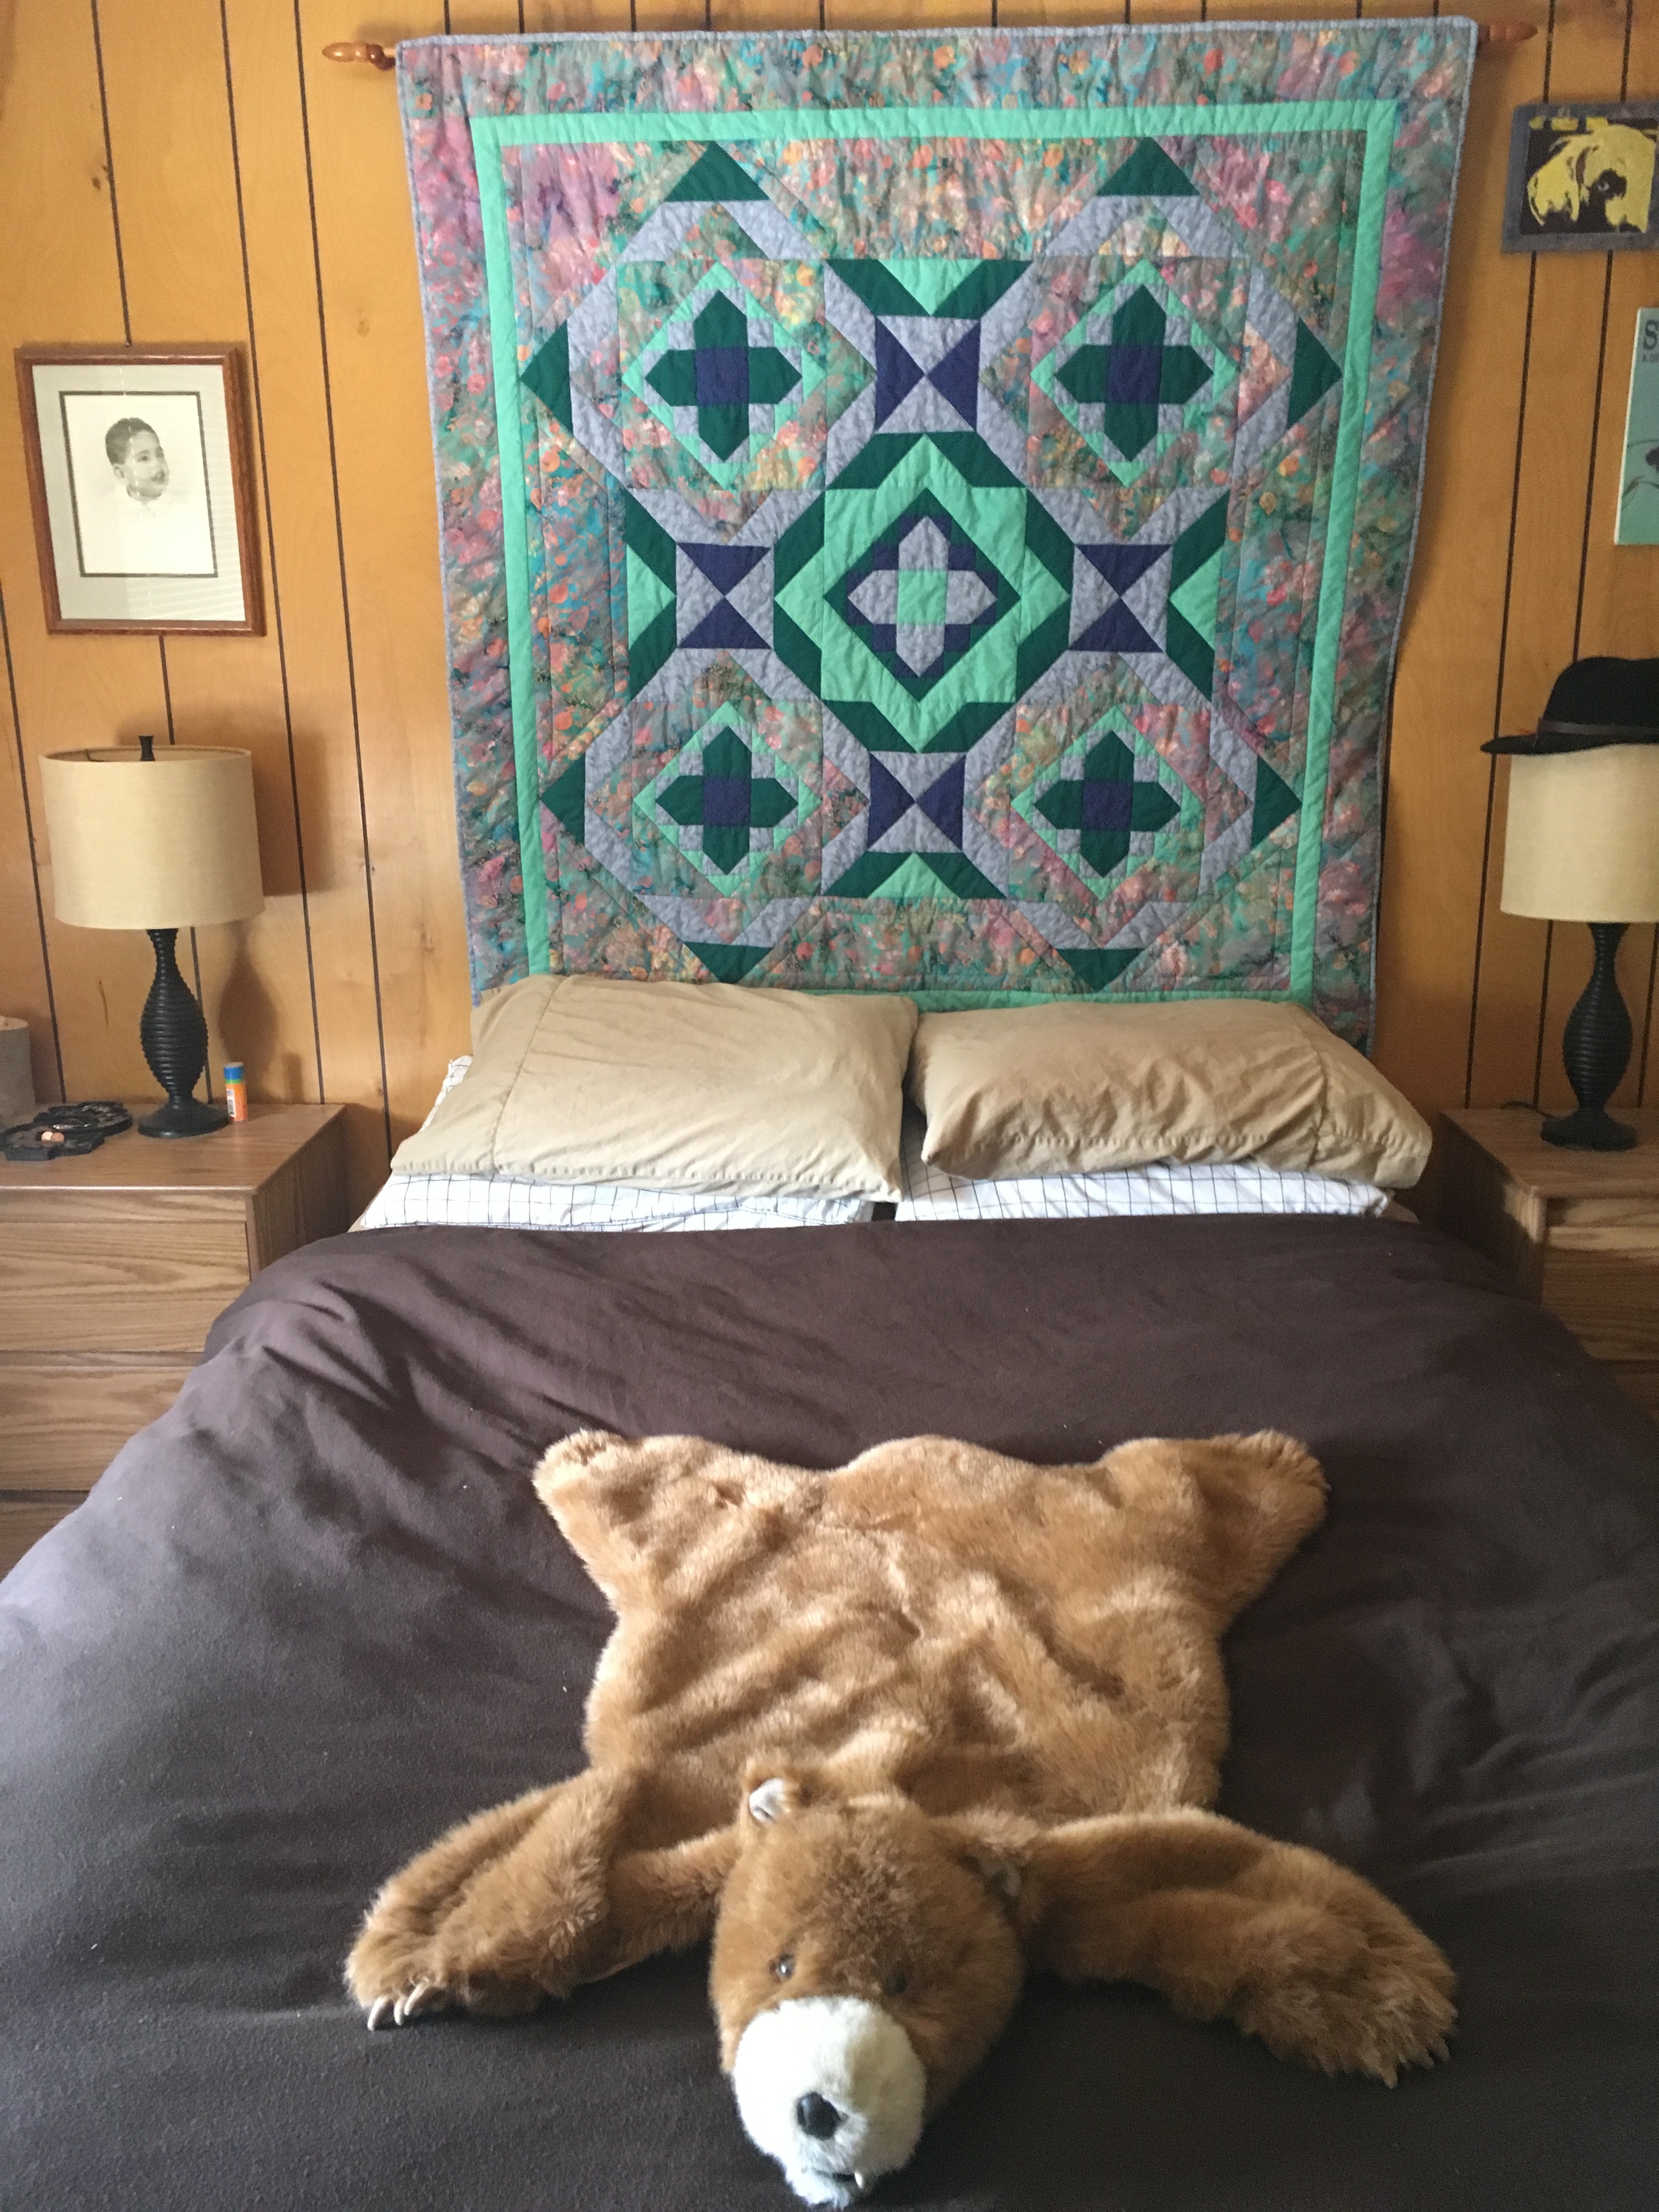
cat, furniture, textile, flooring